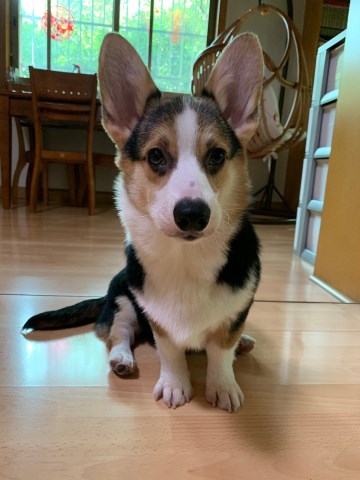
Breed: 2909-n000116-Cardigan